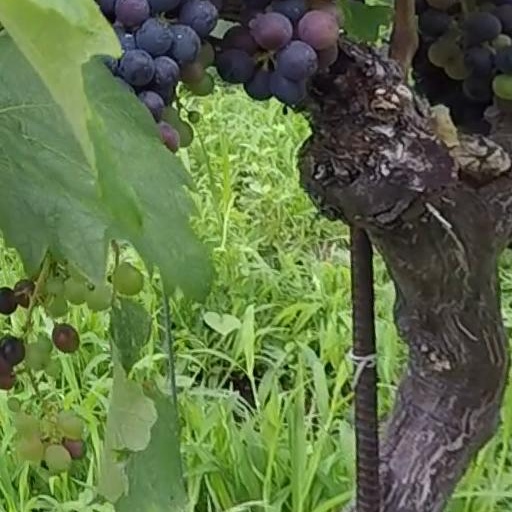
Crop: grape